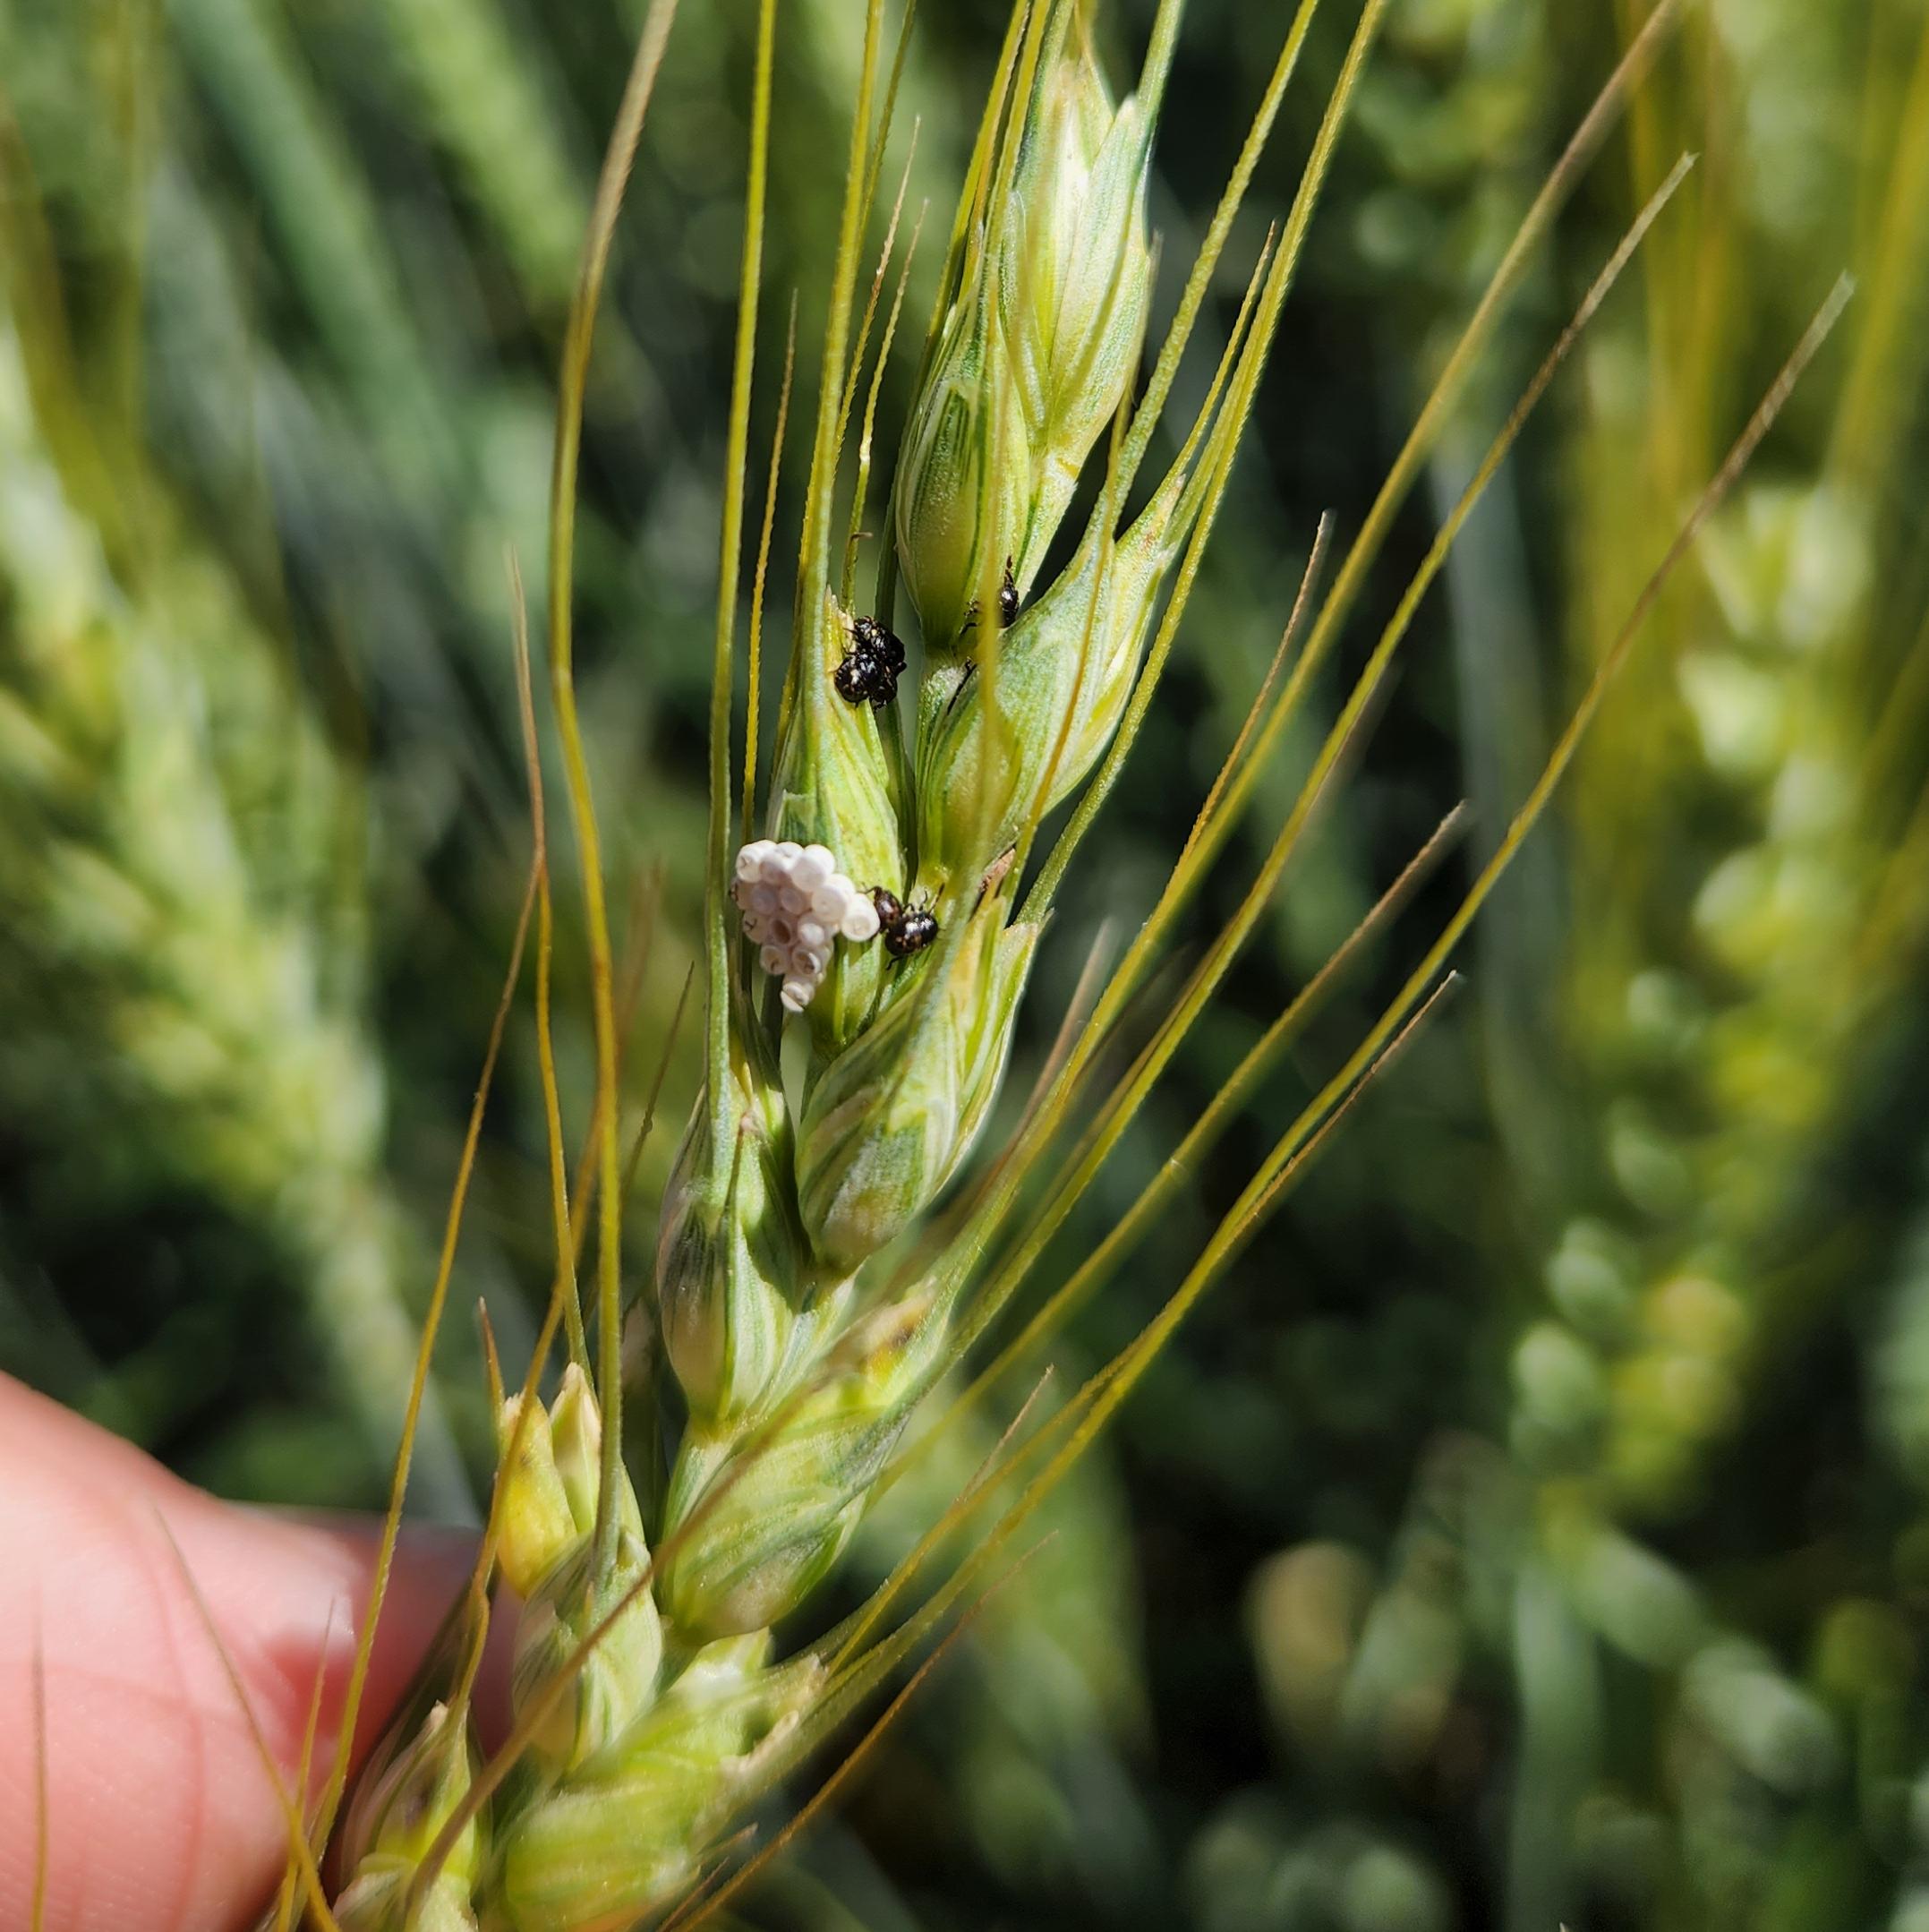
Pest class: stink_bug